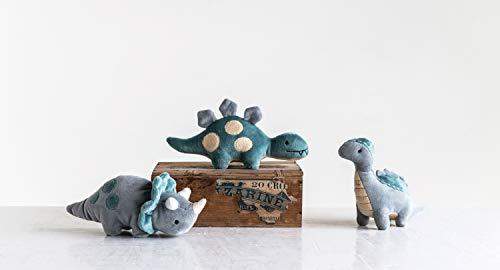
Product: Creative Co-op Green & Grey Plush Dinosaur Rattles (Set of 3 Styles) Toys, Green
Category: Toys & Games | Stuffed Animals & Plush Toys | Stuffed Animals & Teddy Bears
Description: Plush dinosaur shaped rattles.
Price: $39.99
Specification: ProductDimensions:2x6x7.5inches|ItemWeight:1.12ounces|ShippingWeight:2.08ounces(Viewshippingratesandpolicies)|Manufacturer:CreativeCo-Op|ASIN:B07VK1TH6S|Itemmodelnumber:DF1924SET